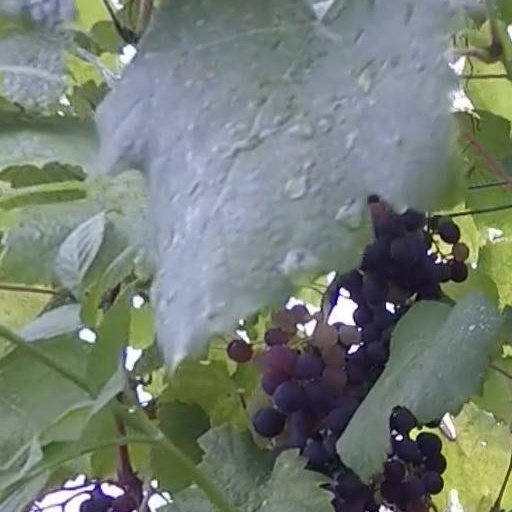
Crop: grape